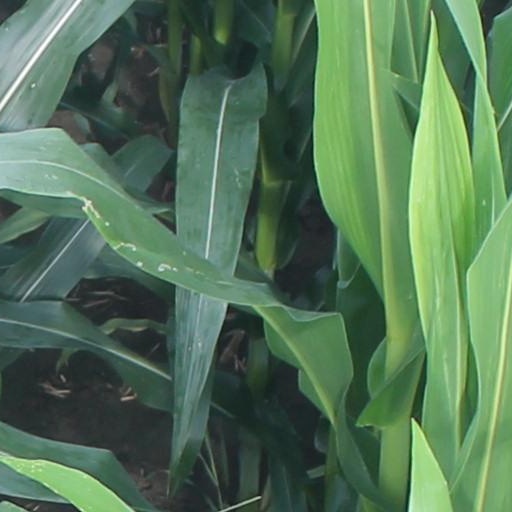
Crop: maize; corn